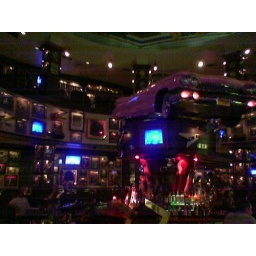
The ground floor of the Hard Rock Cafe in Orlando, FL.